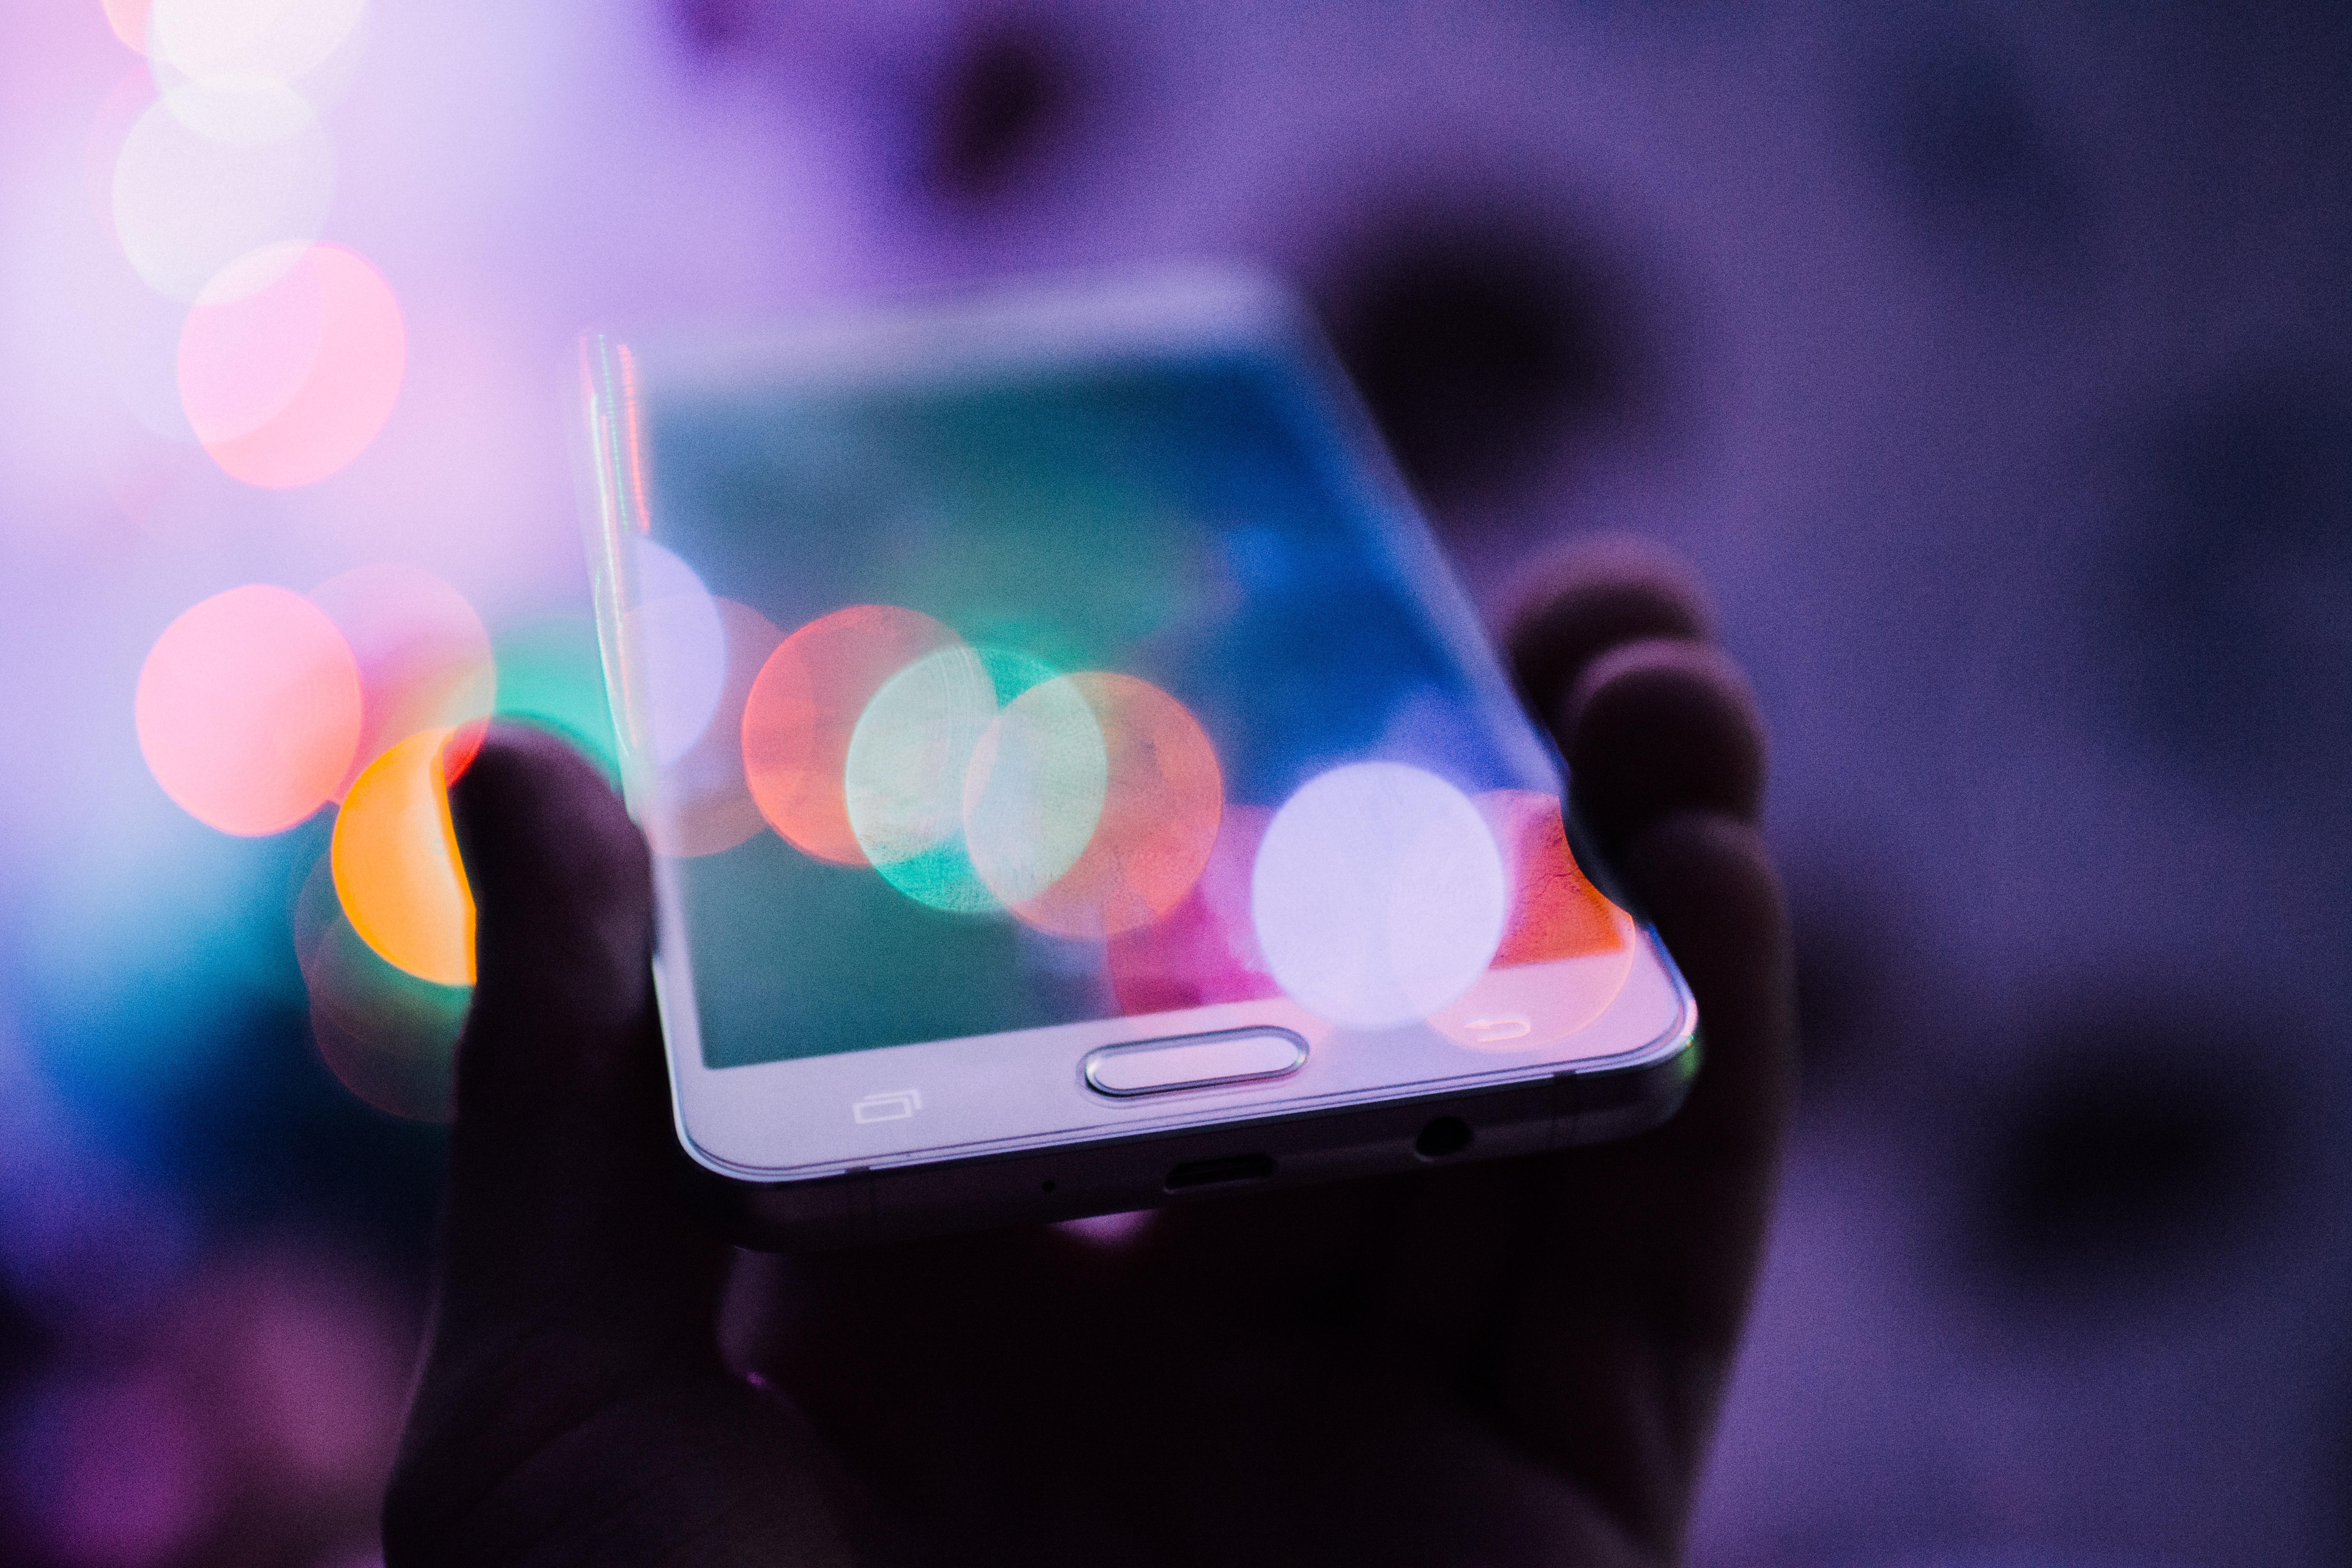
smartphone, hand, screen, light, bokeh, purple, phone, color, gadget, blue, eye, cellphone, organ, shape, screenshot, computer wallpaper